Middle Rhine

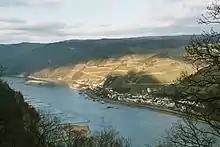
Assmannshausen, as seen from the Damianskopf

The "cultural landscape of the Upper Middle Rhine Valley" is the narrow Rhine Valley from [Bingen and Rüdesheim to Koblenz. On 27 June 2002, the UNESCO included this unique landscape in the list of the World Heritage sites.